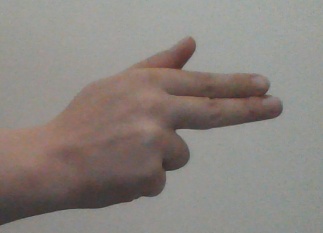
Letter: ghain